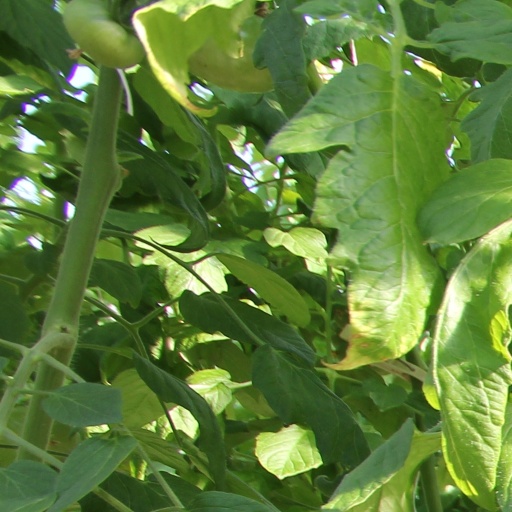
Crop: tomato